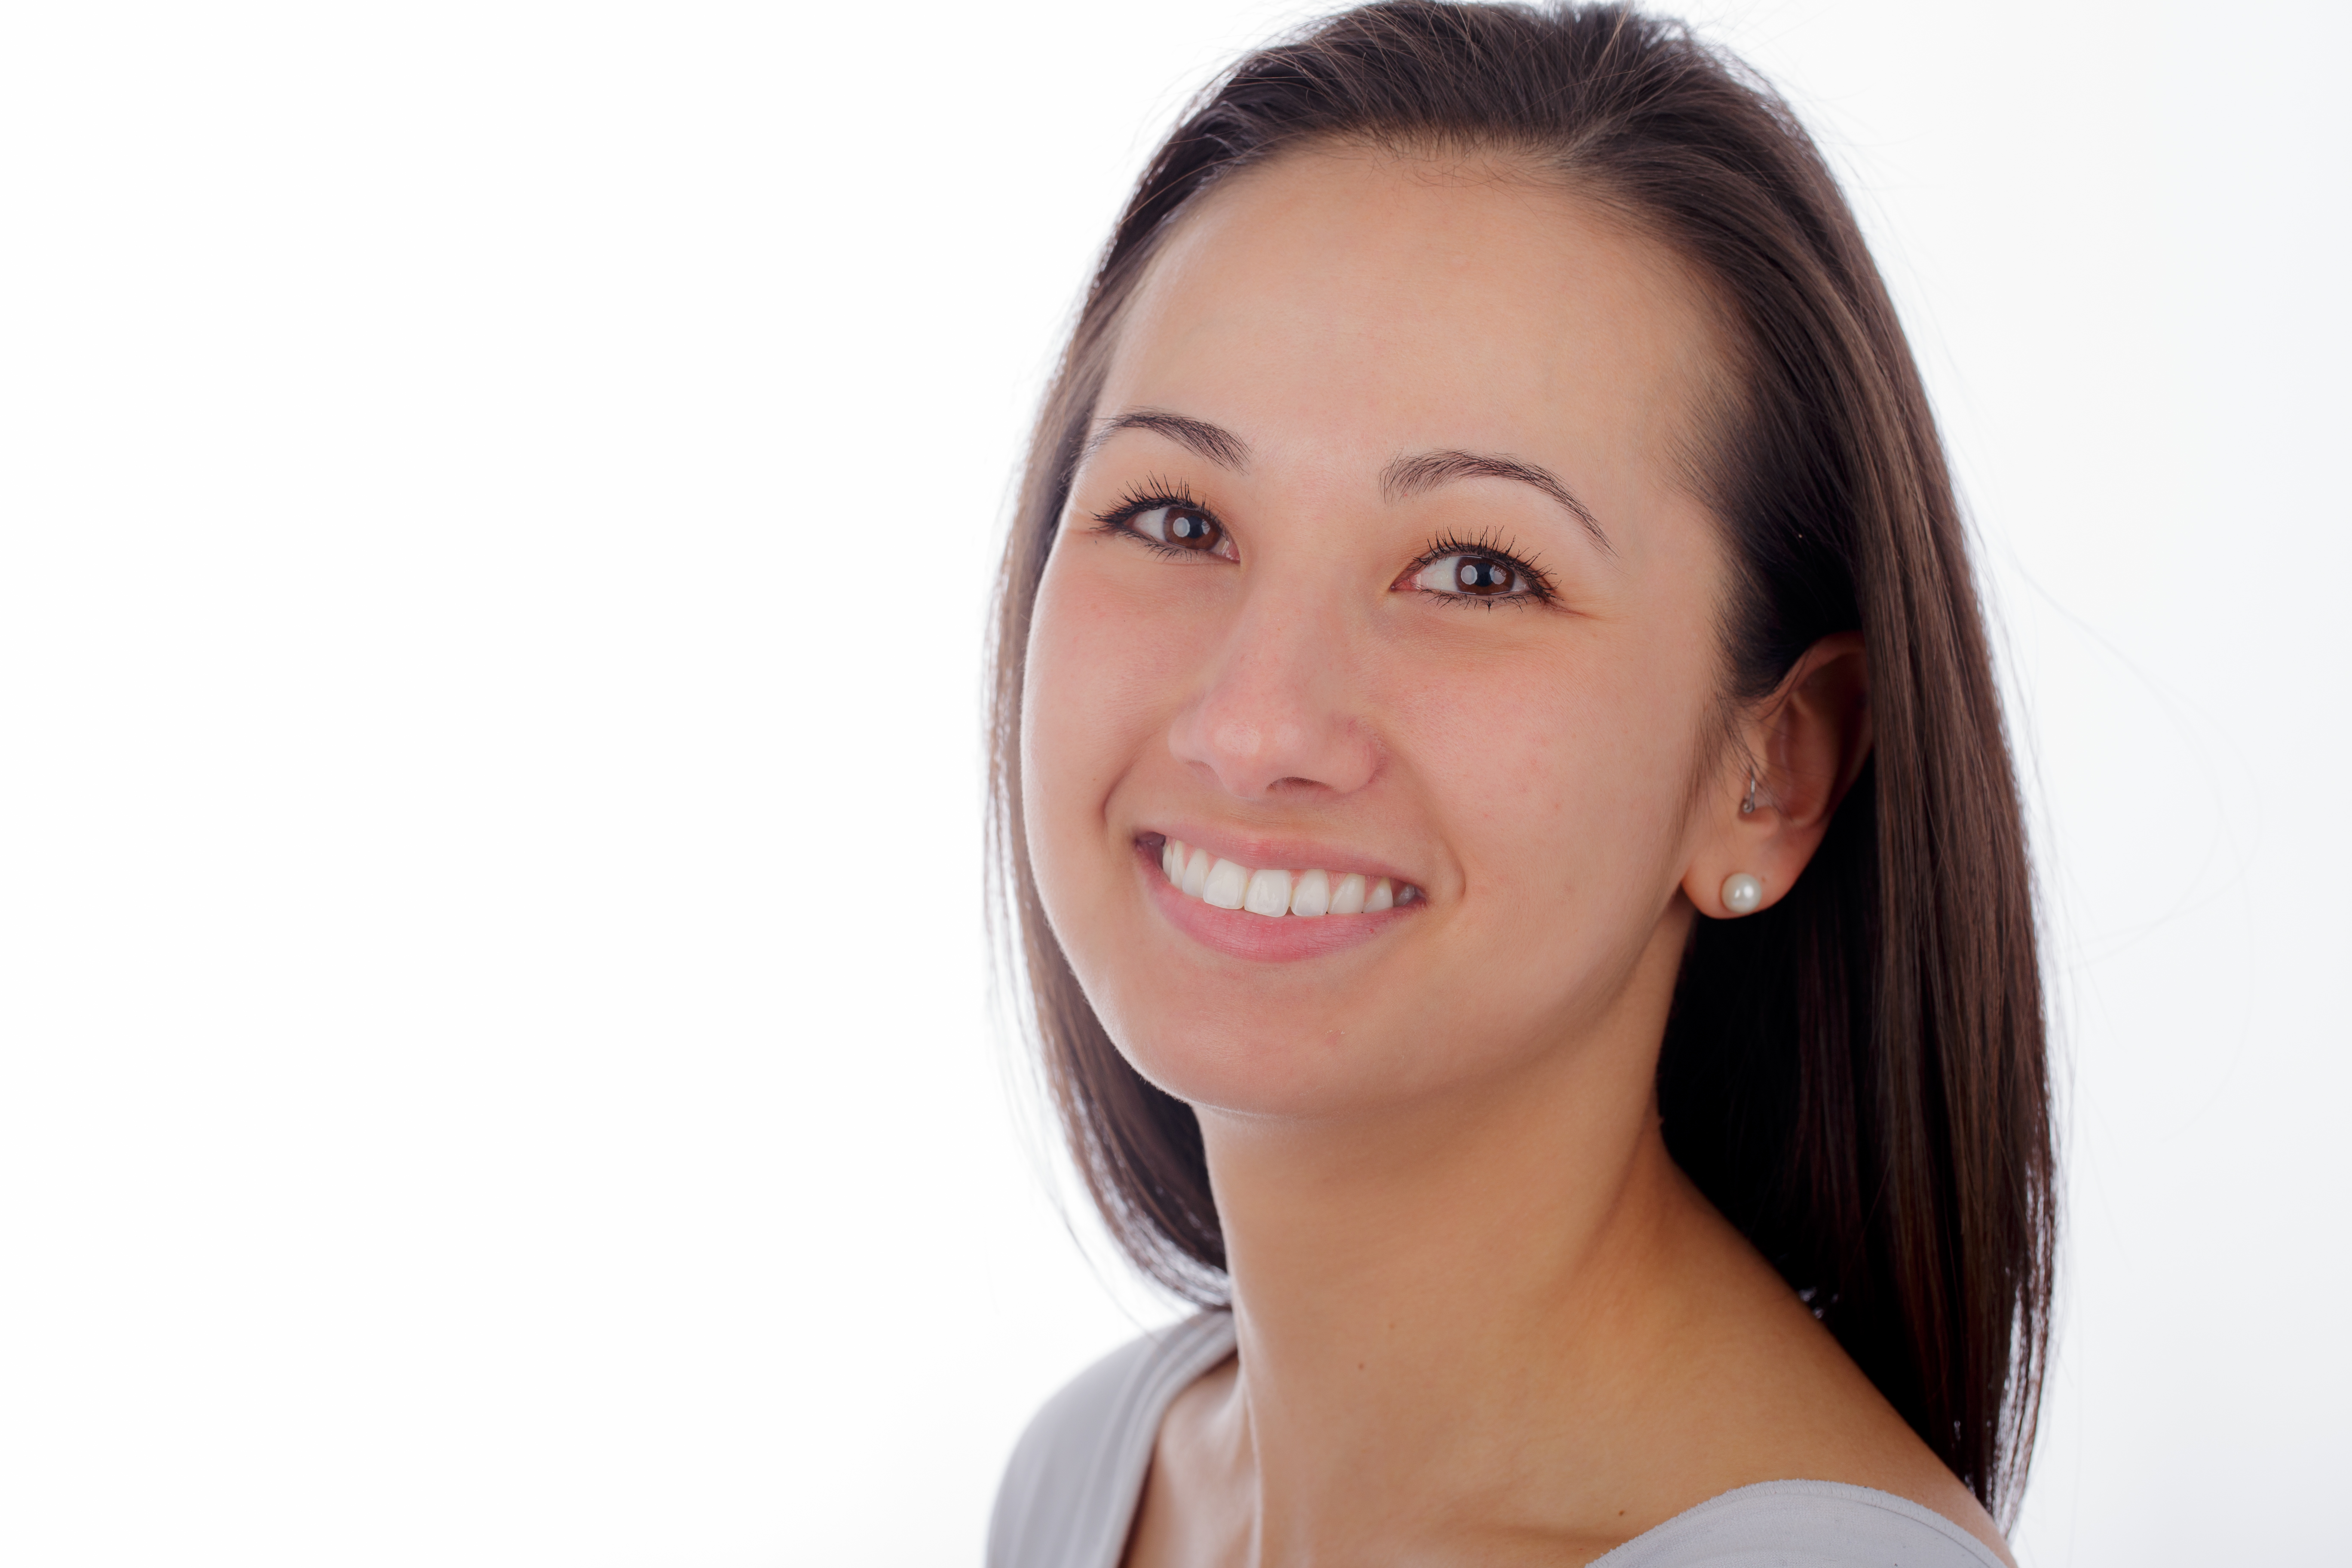
hand, person, finger, lip, eyebrow, mouth, face, nose, eye, head, skin, canon6d, organ, priolite, sense